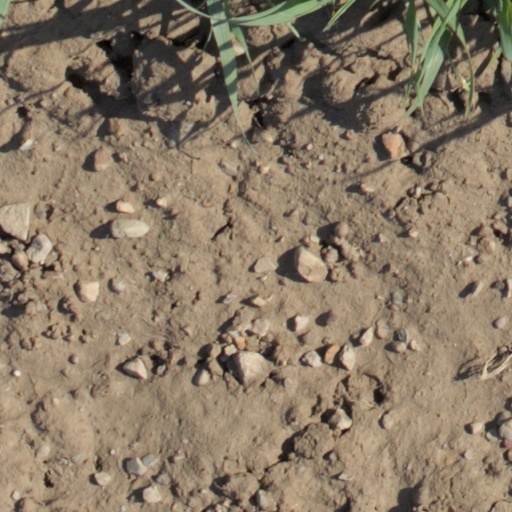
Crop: wheat